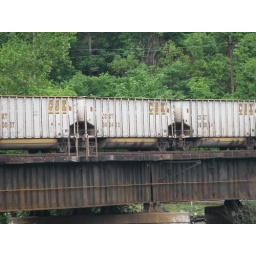
Westbound empty CSX coal cars crossing bridge over Potomac River at Harpers Ferry, West Virginia